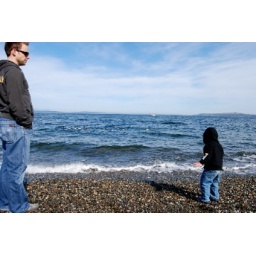
Throwing rocks in the water